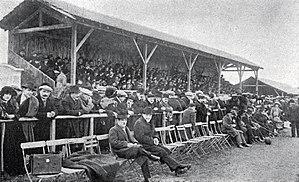
Public du Stade saint-gaudinois, en 1921.
Saint-Gaudens est une commune française située dans le département de la Haute-Garonne, dont elle est sous-préfecture, en région Occitanie.